John Bellairs

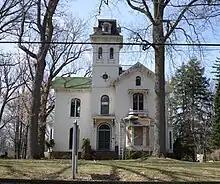
Front view of the Cronin House in Marshall, Michigan, which inspired "The House with a Clock in Its Walls"

Bellairs was born in Marshall, Michigan, the son of Virginia (Monk) and Frank Edward Bellairs, who ran a cigar store and bowling alley in Marshall. He was raised a strict Roman Catholic and initially planned to become a priest. His hometown inspired the fictional town of New Zebedee, Michigan, where he set his trilogy about Lewis Barnavelt and Rose Rita Pottinger. Shy, overweight, and often bullied as a child, he had become a voracious reader and a self-described "bottomless pit of useless information" by the time he graduated from Marshall High School and entered the University of Notre Dame in 1955.